Kippure

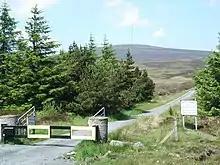
Entrance gate

VHF FM transmission of RTÉ Radio (the former Radio Éireann) commenced in 1966, with stereo broadcasting beginning in 1969.